Nyquist–Shannon sampling theorem

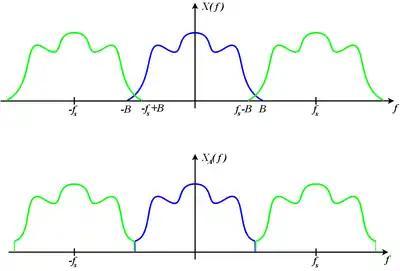
formula_25 (top blue) and formula_31 (bottom blue) are continuous Fourier transforms of two functions, formula_4 and formula_33 (not shown). When the functions are sampled at rate formula_2, the images (green) are added to the original transforms (blue) when one examines the discrete-time Fourier transforms (DTFT) of the sequences. In this hypothetical example, the DTFTs are identical, which means , even though the original continuous pre-sampled functions are not. If these were audio signals, formula_4 and formula_33 might not sound the same. But their samples (taken at rate formula_2) are identical and would lead to identical reproduced sounds; thus formula_33 is an alias of formula_4 at this sample rate.

which is a periodic function and its equivalent representation as a Fourier series, whose coefficients are formula_27. This function is also known as the discrete-time Fourier transform (DTFT) of the sample sequence.